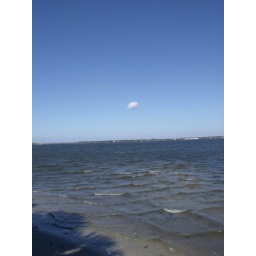
lone cloud in the glorious blue sky